Cultural depictions of Robin Hood

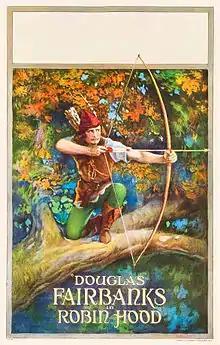
Movie poster for the 1922 United Artists Robin Hood film, starring Douglas Fairbanks.

The folkloric hero Robin Hood has appeared many times, in many different variations, in popular modern works.